Benedict Joseph Fenwick

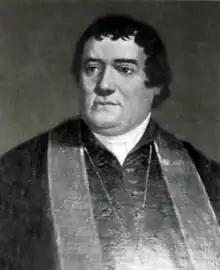
Portrait of Fenwick, or before

Fenwick was named the president of Georgetown College and the pastor of Holy Trinity Church in Washington on June 28, 1817, succeeding Grassi at the former, and Francis Neale at the latter. The college's first degrees were conferred during his brief term. Later that year, Ambrose Maréchal, the Archbishop of Baltimore, sent Fenwick to Charleston, South Carolina, where there was a long-standing schism at a local Catholic church. Fenwick was replaced at Georgetown by Anthony Kohlmann, and at Holy Trinity by Theodore M. DeTheux.